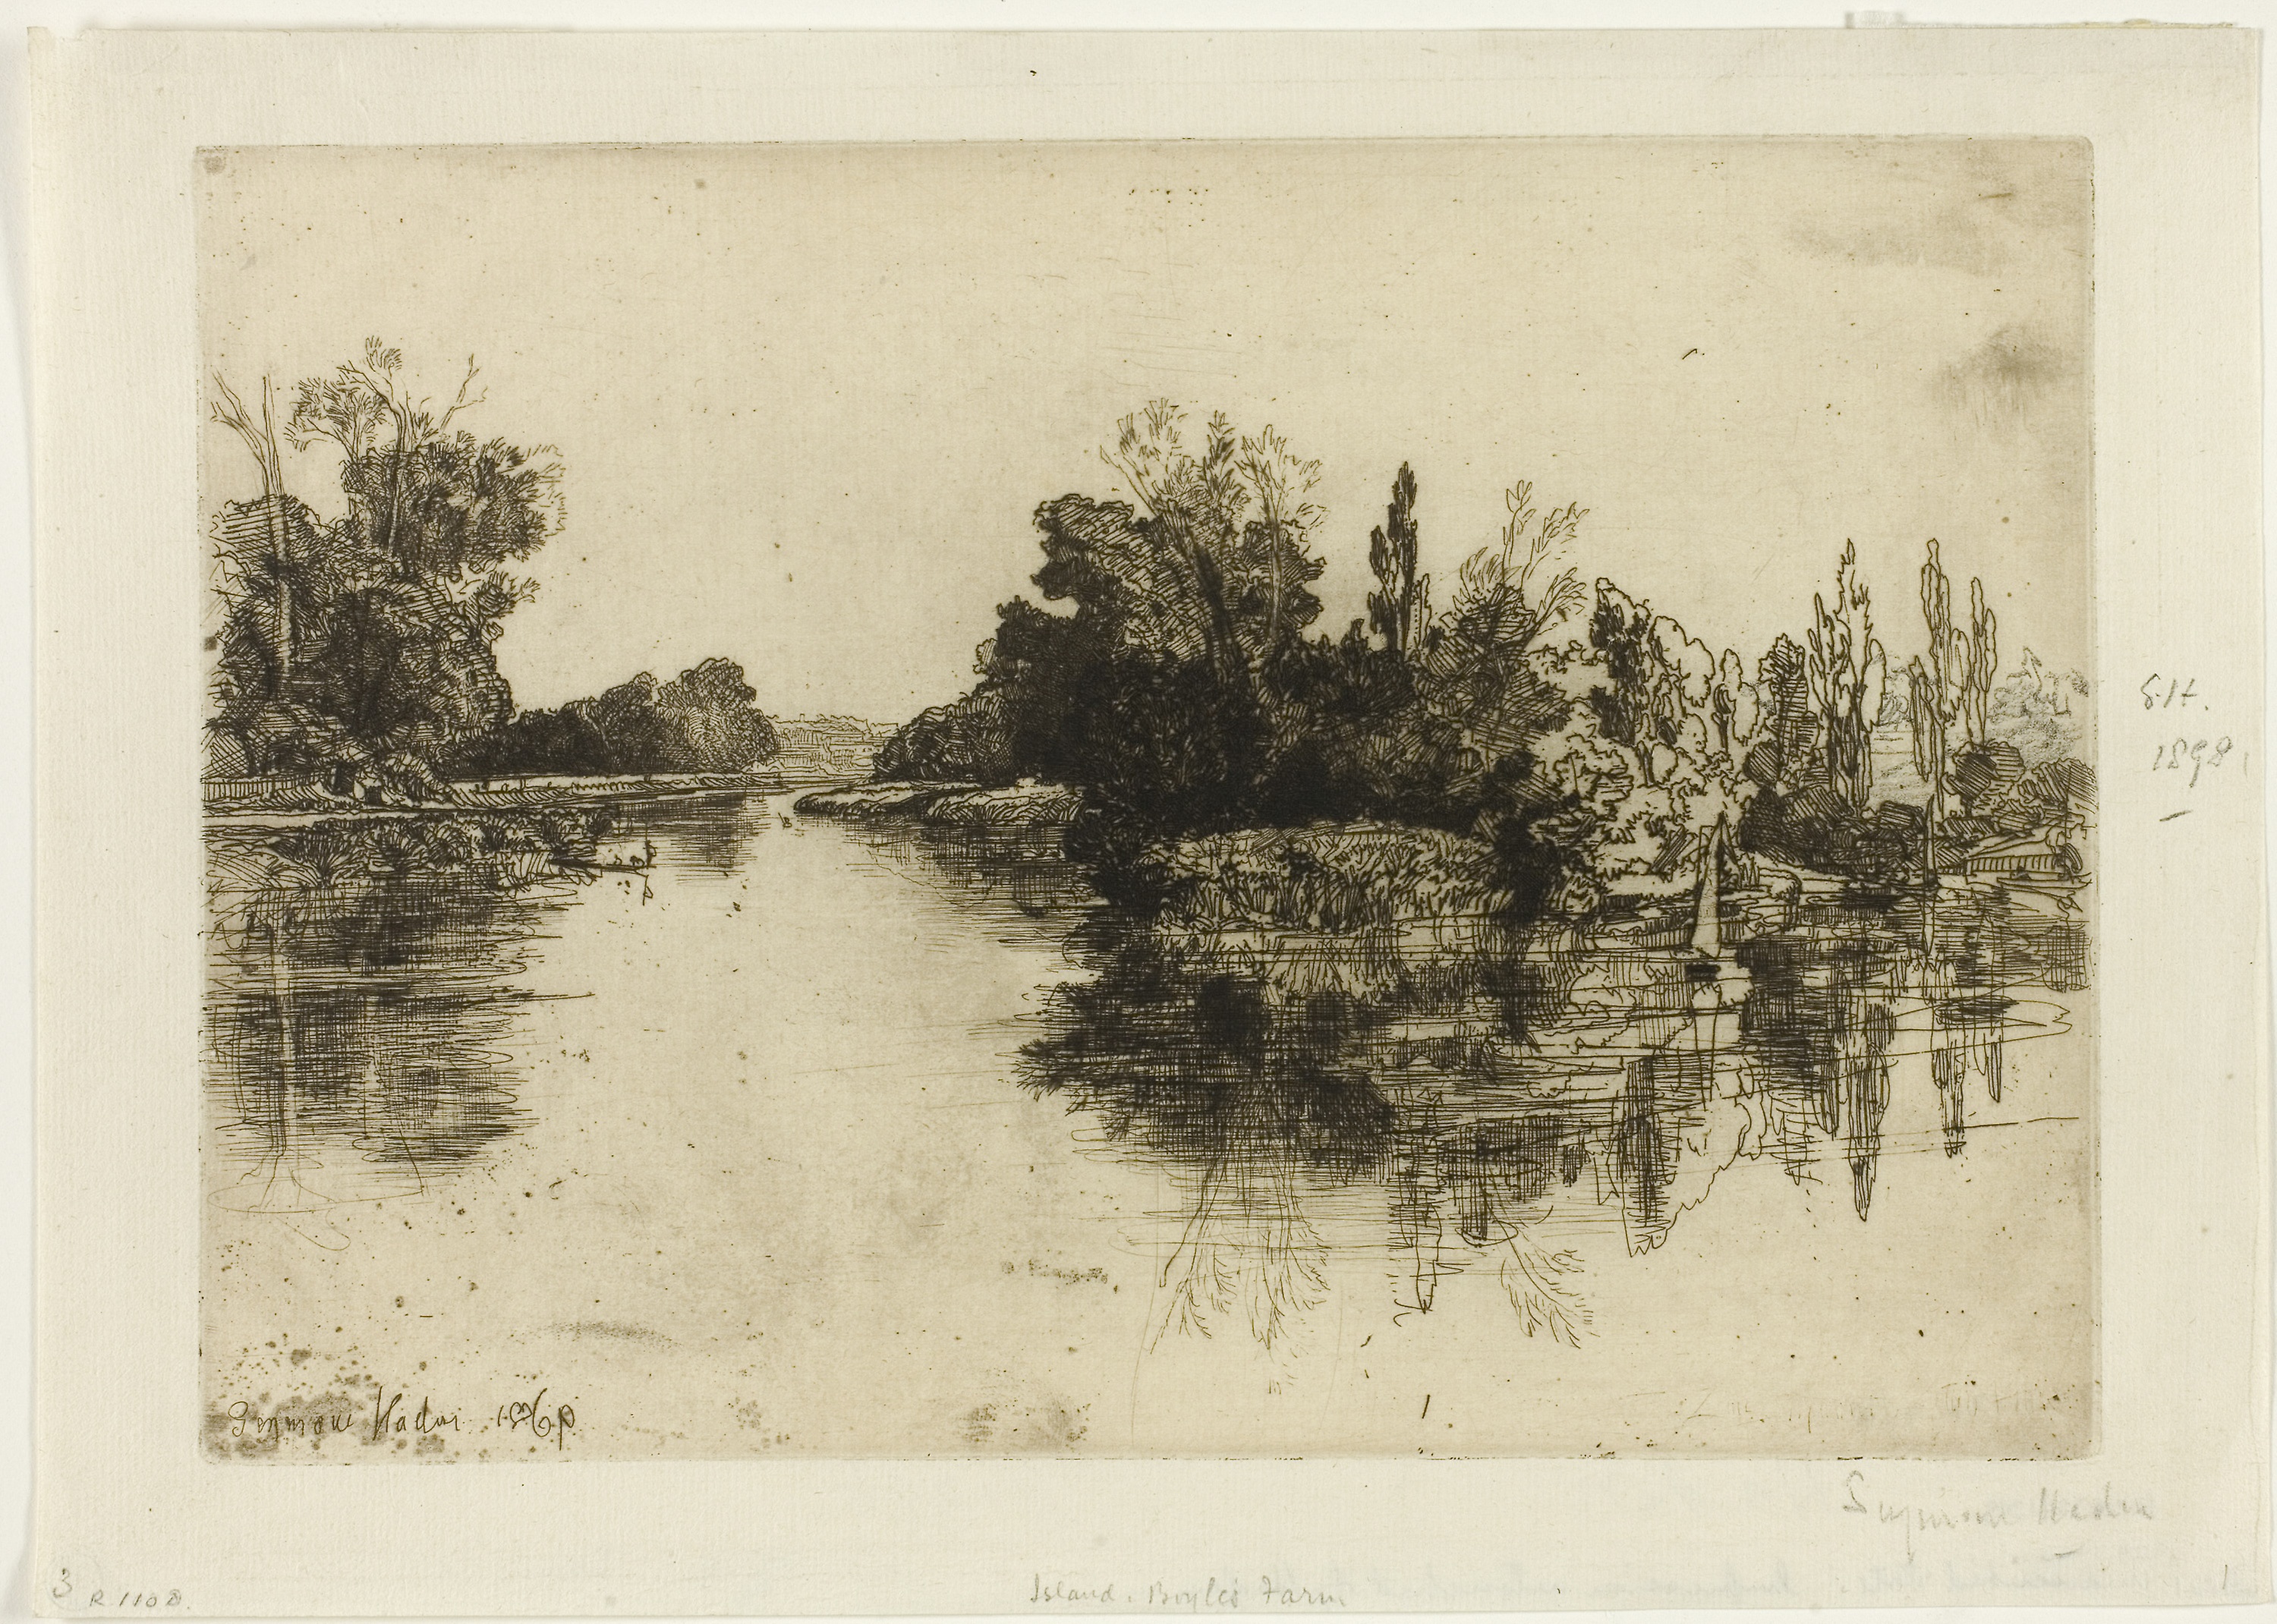
picture frame, painting, tree, visual arts, water, art, artwork, stock photography, history, watercolor paint